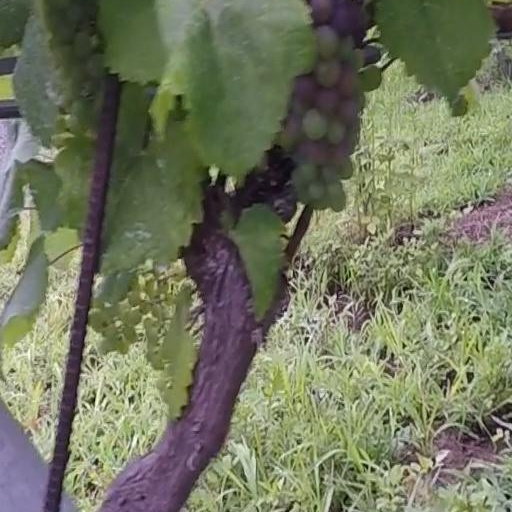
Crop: grape